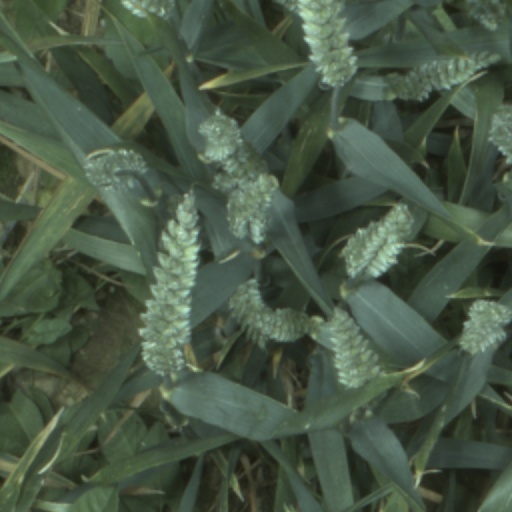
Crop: wheat